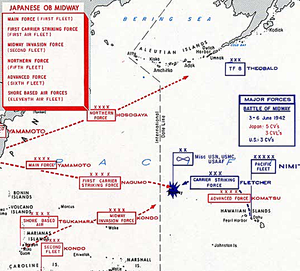
La bataille de Midway est un engagement aéronaval majeur et décisif de la Seconde Guerre mondiale qui oppose les marines du Japon et des États-Unis. Elle se déroula dans les premiers jours de juin 1942 au large des Îles Midway, lors de la guerre du Pacifique. La bataille fut livrée alors que le Japon avait atteint, six mois après son entrée en guerre déclenchée par l'attaque de Pearl Harbor, l'ensemble de ses objectifs de conquête. L'objectif de la bataille navale, provoquée par le Japon, était d'éliminer les forces aéronavales américaines qui constituaient une menace pour les conquêtes japonaises dans le Pacifique. Pour l'amiral Yamamoto, commandant des opérations, il s'agissait également de placer son pays dans une position de force pour négocier avec les États-Unis une paix entérinant le nouveau partage du territoire.